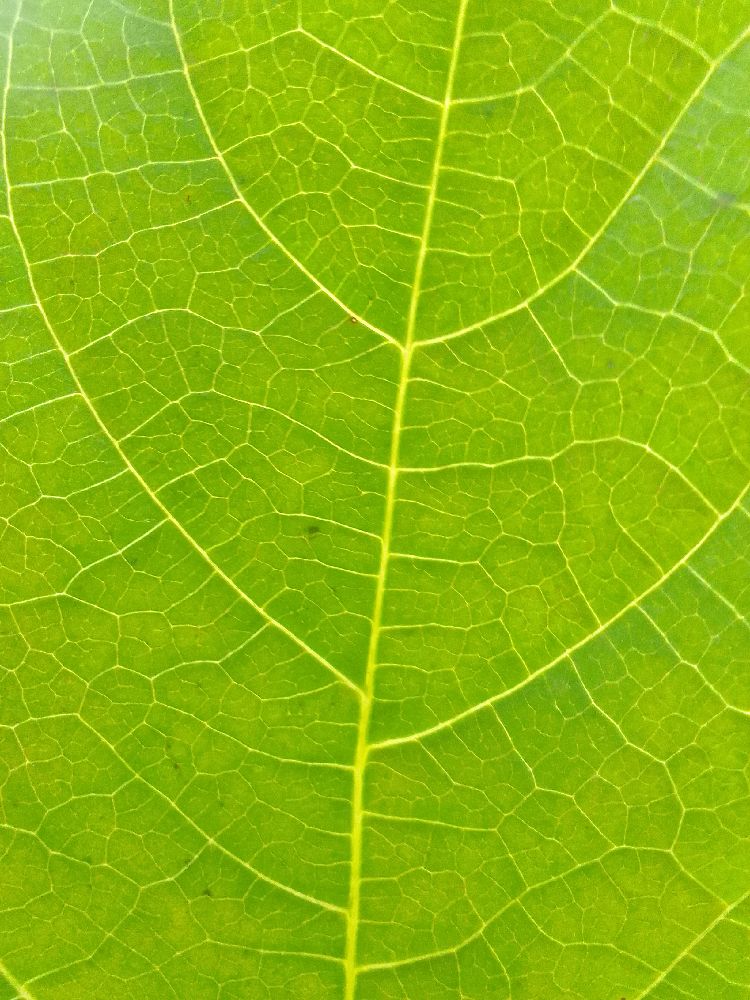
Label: healthy